Spice It Up

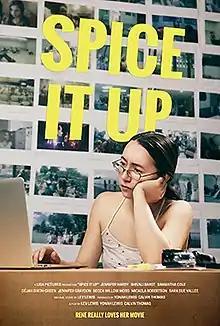
Film poster

Spice It Up is a 2018 Canadian independent film directed by Lev Lewis, Yonah Lewis and Calvin Thomas. It stars Jennifer Hardy CK as a young film student attempting to finish her thesis project. The film-within-the-film tells the story of a group of teenage girls who fail high school and enlist in the army.